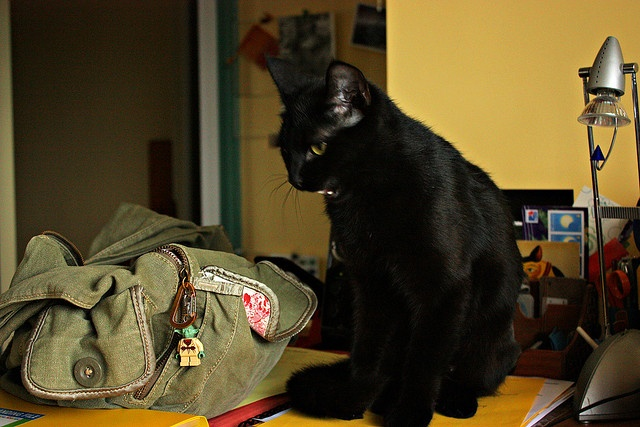
A cat that is sitting down near a bag.
A black cat sits on a table beside a bag.
a black cat sitting on a counter next to a purse
A cat sitting on a counter near a bag.
A black cat sitting on top of papers near a bag.